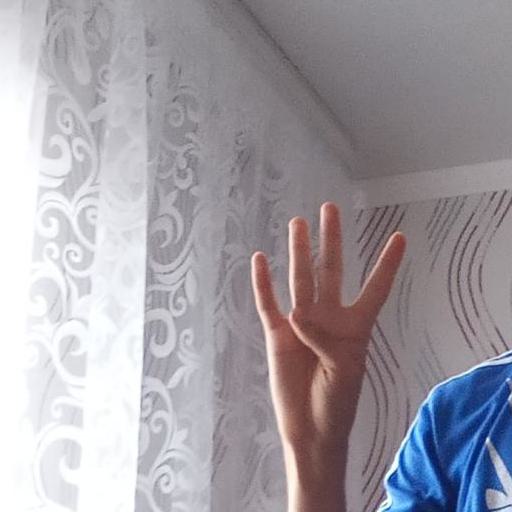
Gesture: four